The Lion King: The Gift

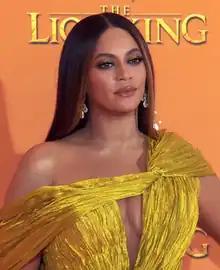
Beyoncé at "The Lion King" European Premiere, 2019

On July 9, 2019, it was revealed that Beyoncé produced and curated an album titled "The Lion King: The Gift", which features new songs inspired by the film, as well as "Spirit" from the soundtrack.